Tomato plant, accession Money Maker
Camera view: bottom (45 deg); turntable rotation: 270 degrees
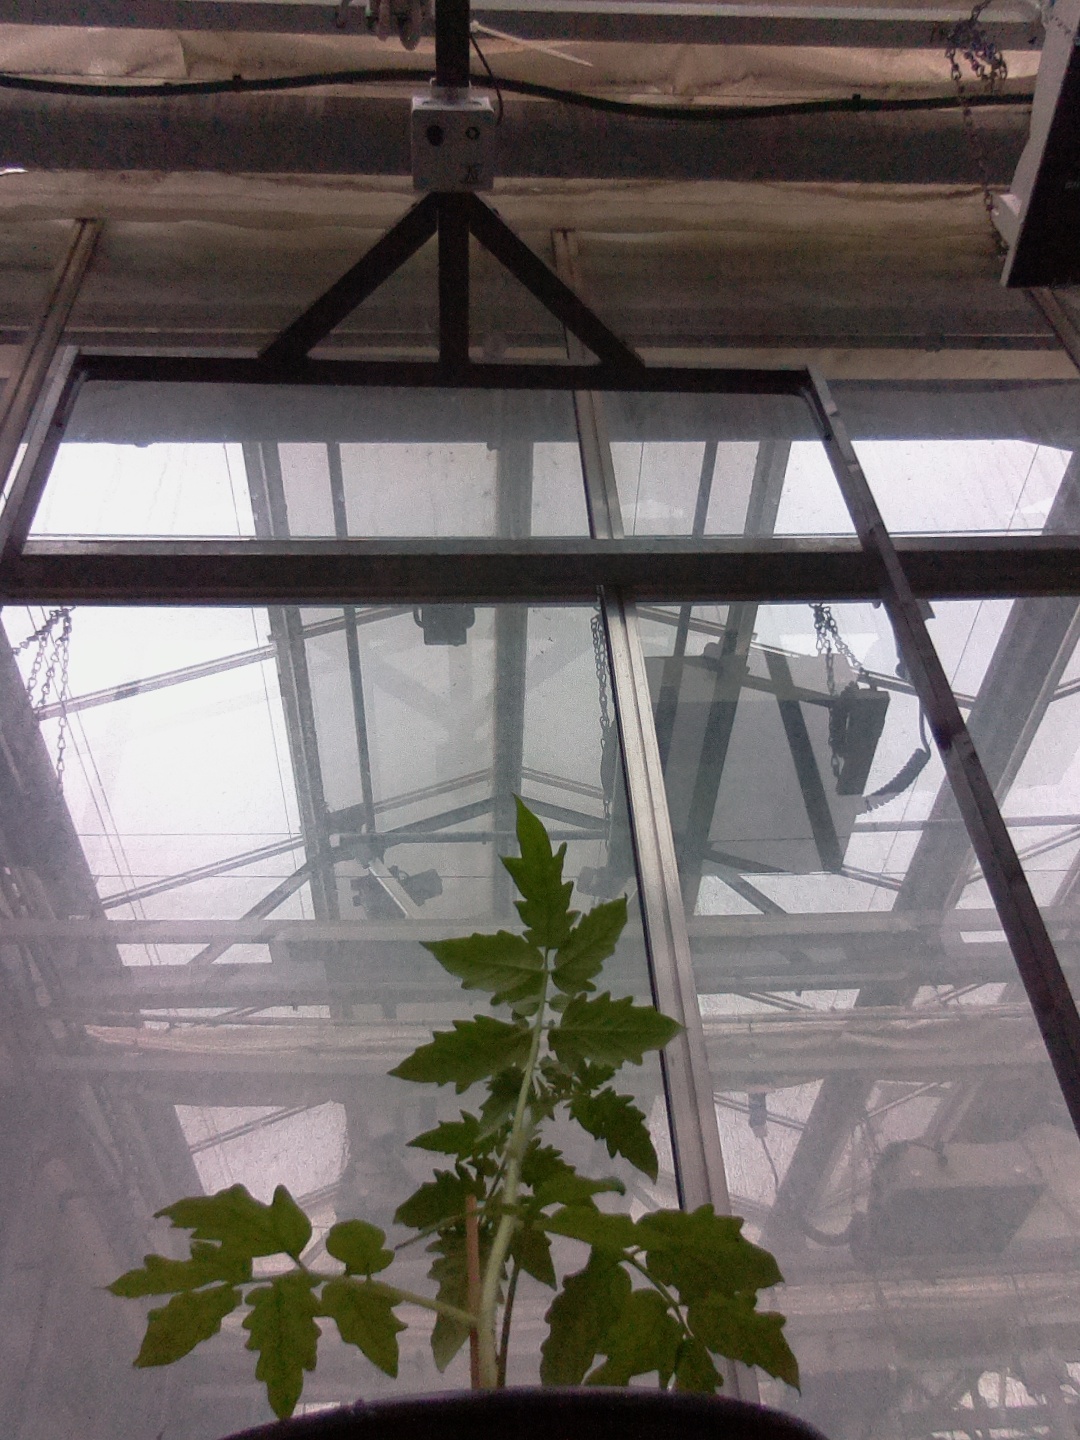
BBCH growth stage 13: 6 of true leaves visible